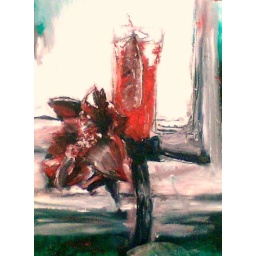
flower and paint tube by window